Centaur-class aircraft carrier

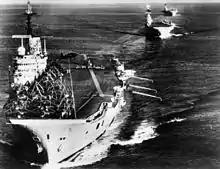
HMS "Eagle", HMS "Bulwark" and HMS "Albion" during the Suez Crisis.

The 1942 light fleet carrier was conceived as a wartime expedient to respond to the Royal Navy's desperate need for fast carriers. The design was ruthlessly simplified to reduce cost and construction times; the hull was unarmoured and built to merchant standards, armament was limited to light anti-aircraft guns, and it used existing cruiser machinery. During requirements discussions, it was suggested that durability was needed for just three years of service.